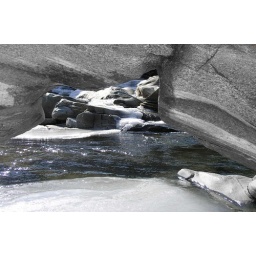
Shelburn Falls, MA. Olympus C5050z with foreground digitally altered to black and white in photoshop